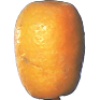
Label: kumquats